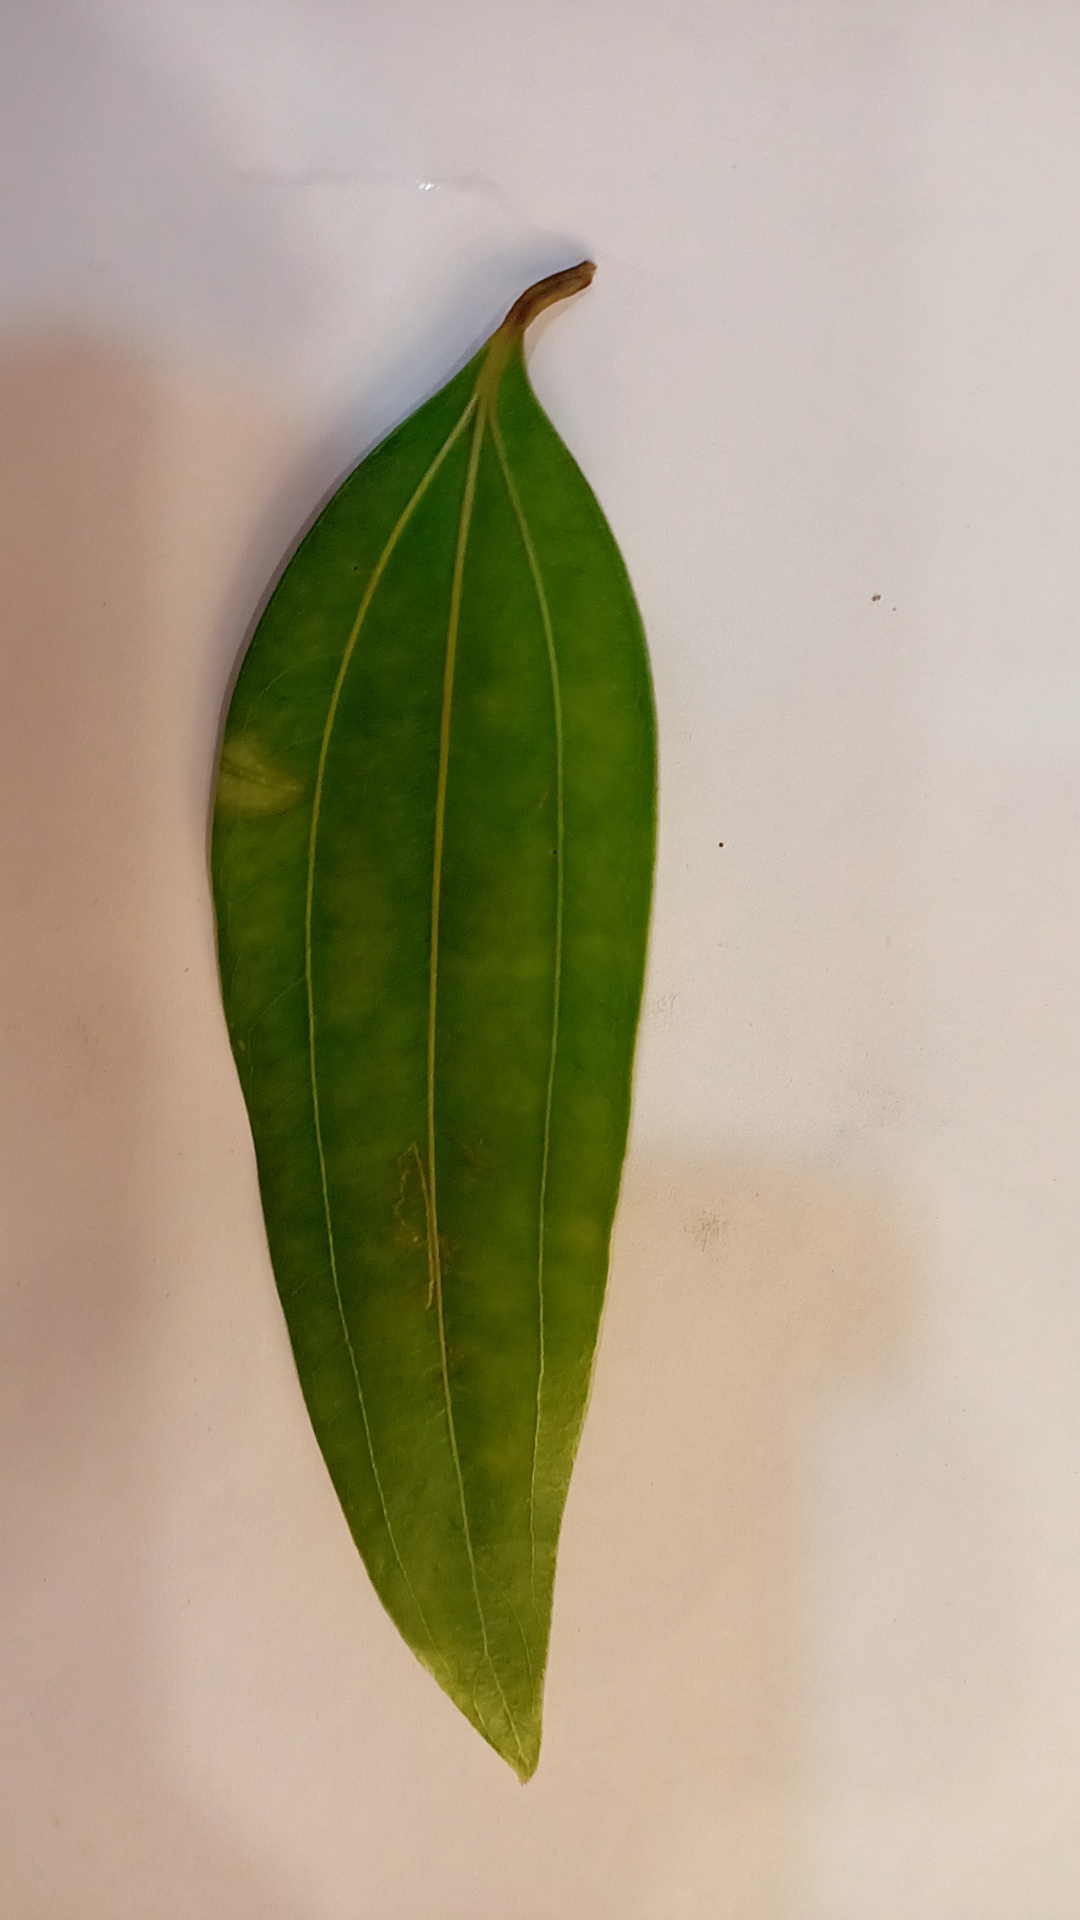
Label: Healthy